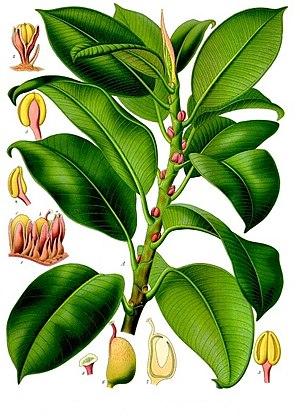
Le figuier à caoutchouc, ou plus couramment caoutchouc, est un arbre sempervirent de la famille des Moracées, originaire d'Asie. C'est une plante qui produit du latex et qui est cultivée en pot comme plante d'intérieur dans les pays tempérés. Cette espèce est en régression à la suite de la contamination des cultures par un champignon pathogène.